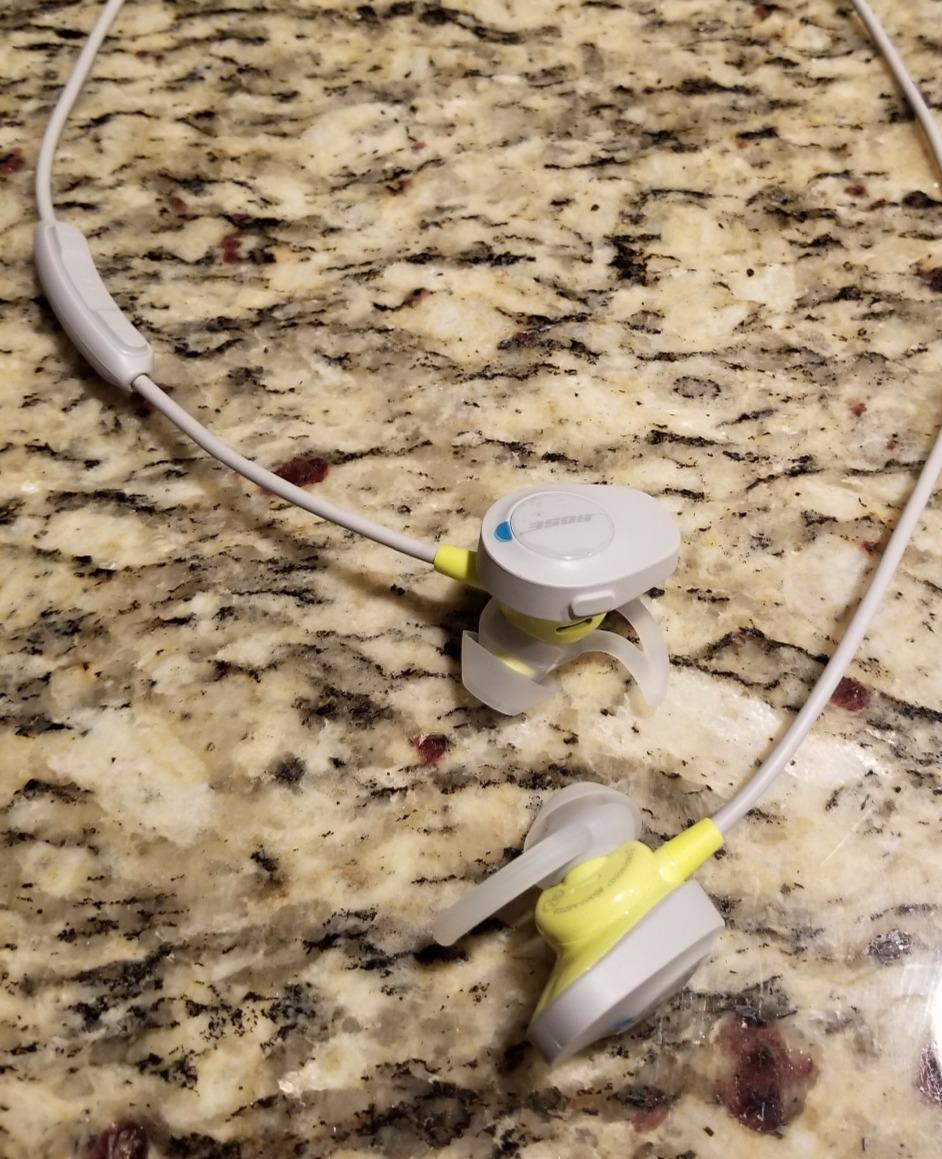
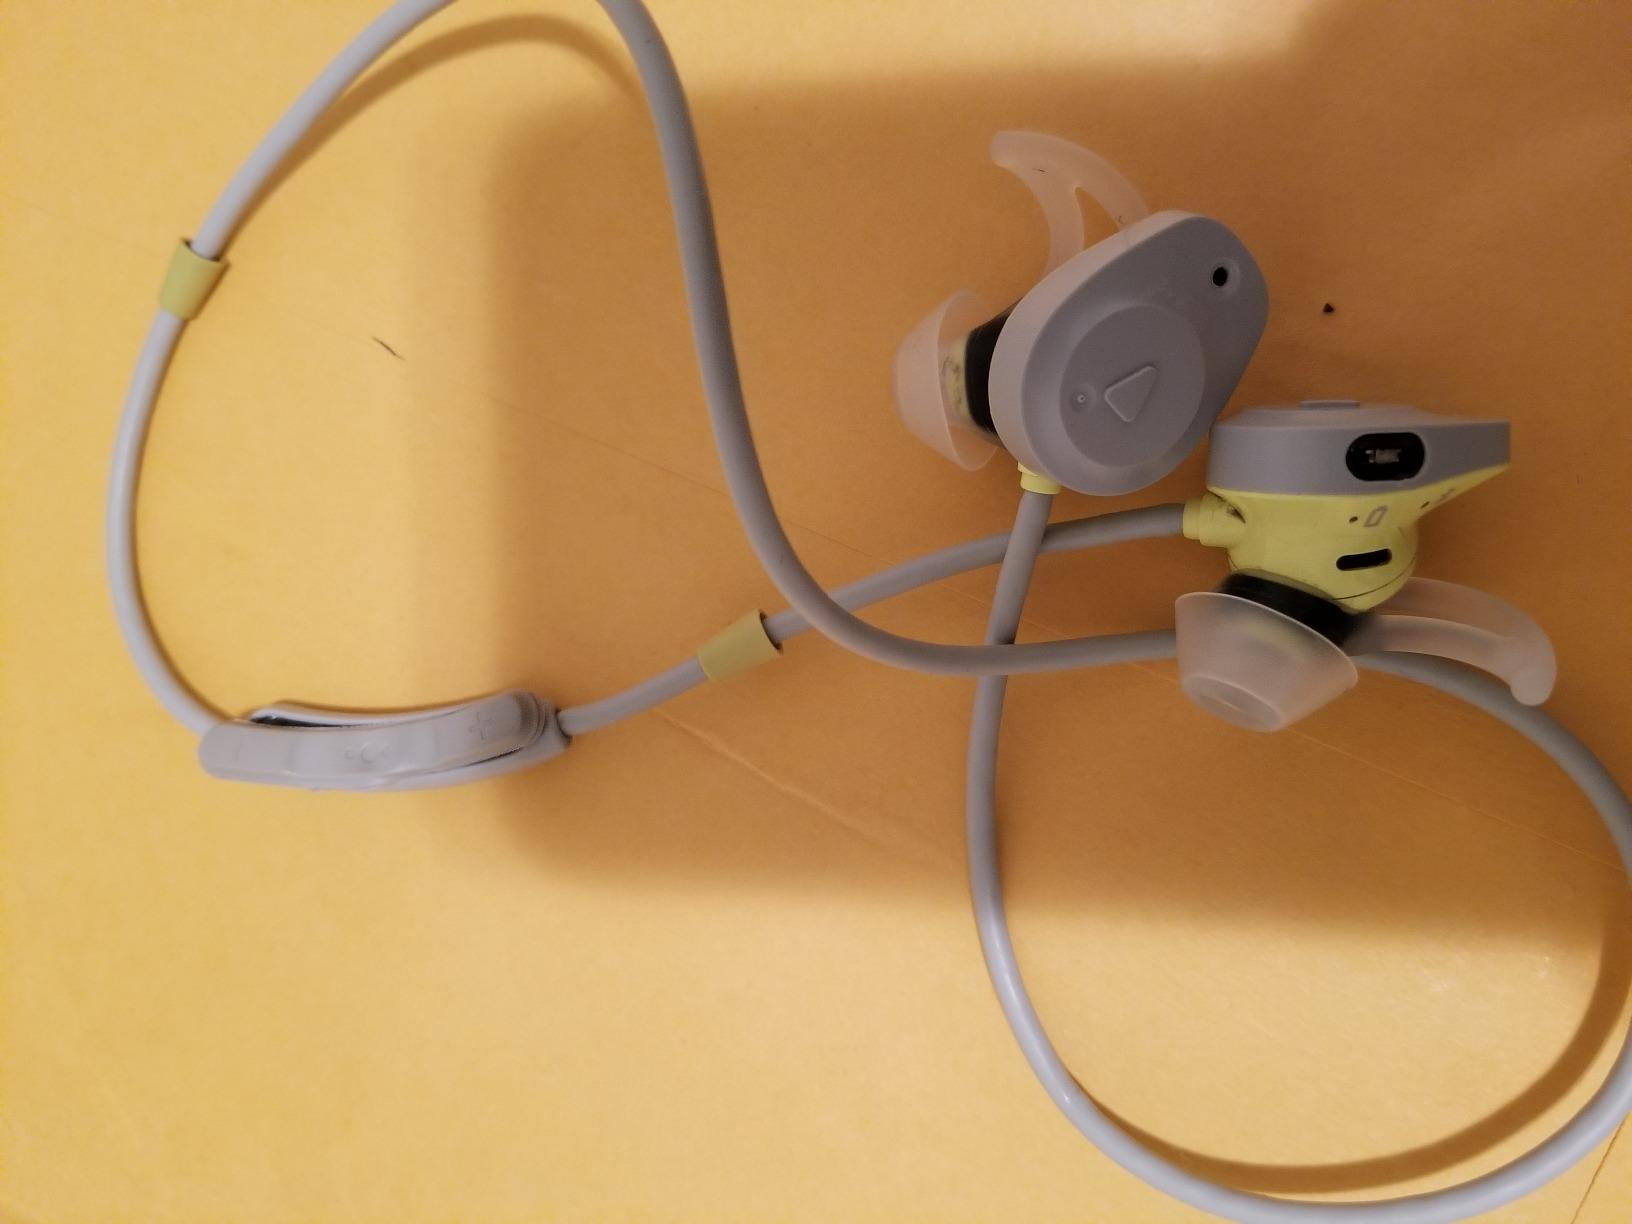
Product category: headphones
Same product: yes